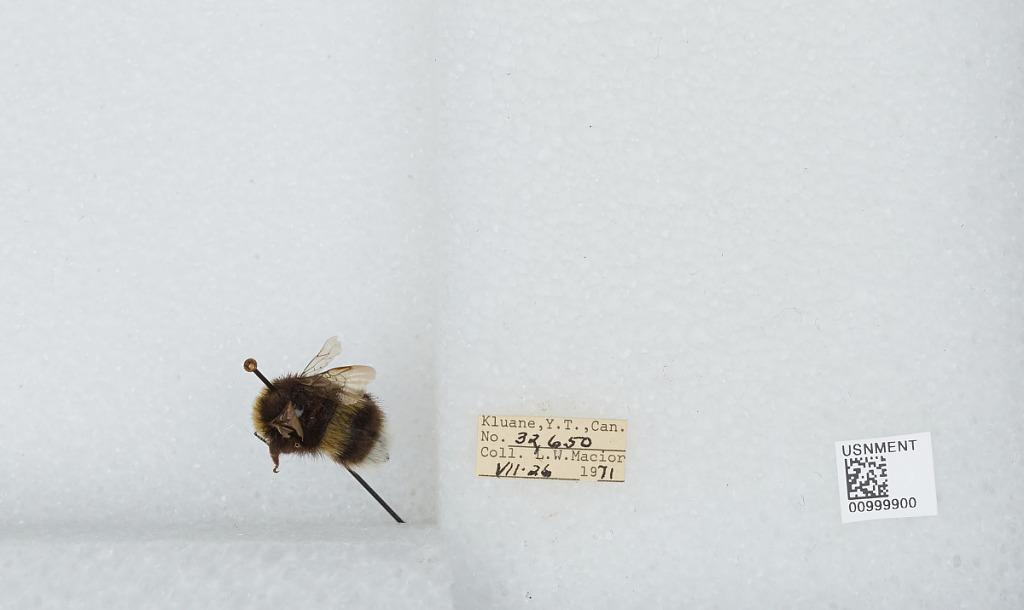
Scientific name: Bombus (Bombus) lucorum (Linnaeus)
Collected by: L. Macior
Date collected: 1971-7-26
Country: Canada
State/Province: Yukon Territory
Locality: Kluane
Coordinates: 60.75, -139.5